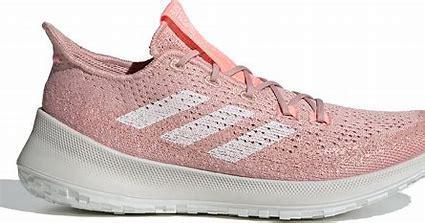
Brand: Adidas
Model: Sensebounce